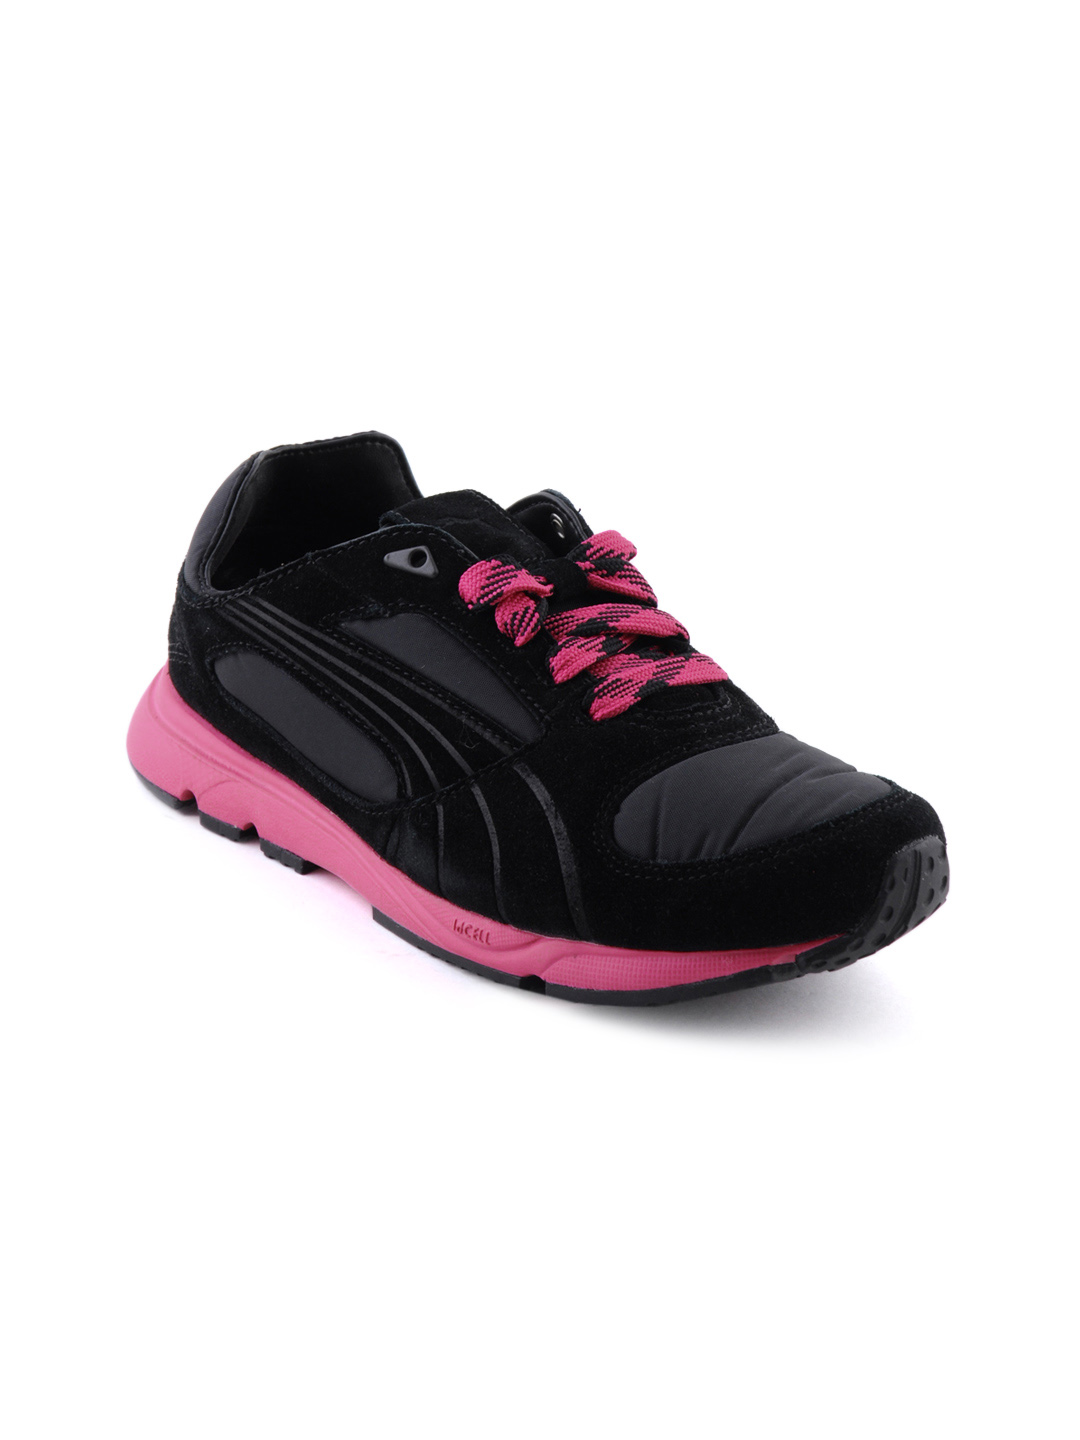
Puma Women Yugorun Black Casual Shoes
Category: Footwear / Shoes / Casual Shoes
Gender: Women
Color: Black
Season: Summer 2010
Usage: Casual